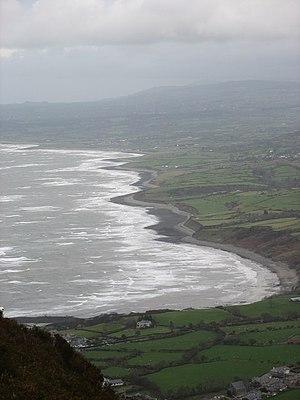
La mer d'Irlande est un bras de mer de l'archipel des îles Britanniques séparant les îles d'Irlande à l'ouest et de Grande-Bretagne à l'est. S'étendant sur 104 000 km², elle communique avec les mers intérieures de la côte ouest de l'Écosse par le canal du Nord au nord-ouest et avec la mer Celtique par le canal Saint-Georges au sud, ces mers étant des mers bordières de l'océan Atlantique. Elle borde l'Irlande à l'ouest ainsi que les quatre nations constitutives du Royaume-Uni : l'Irlande du Nord au nord-ouest, l'Écosse au nord-est, l'Angleterre et le pays de Galles à l'est. Par ailleurs, l'île de Man, dépendance de la Couronne britannique, est située en mer d'Irlande, ainsi que l'île d'Anglesey, rattachée au pays de Galles et plus grande île de la mer d'Irlande.